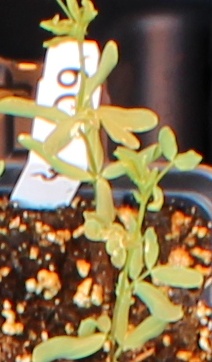
Label: Lentil